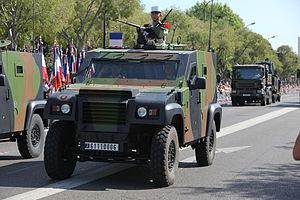
Le Petit véhicule protégé, abrégé en PVP, est un véhicule de liaison et de sûreté protégé français. Conçu pour être utilisé dans le cadre de missions de guerre, il permet d'effectuer des missions de patrouille, d'escorte, de sécurité, de surveillance, de liaison, de contrôle de zone, de transport de personnel ou de matériel, et de poste de commandement. Aérotransportable et héliportable, il se substitue au Peugeot P4 pour les liaisons en zone de guerre dans l'armée de terre française.